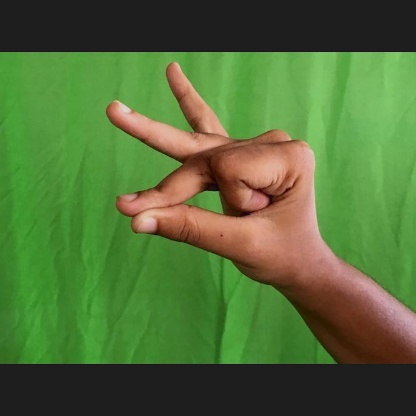
Mudra: Bramaram